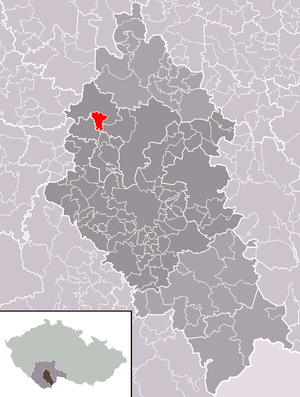
Nákří est une commune du district de České Budějovice, dans la région de Bohême-du-Sud, en République tchèque. Sa population s'élevait à 222 habitants en 2020.